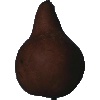
Label: Pear Kaiser 1